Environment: real
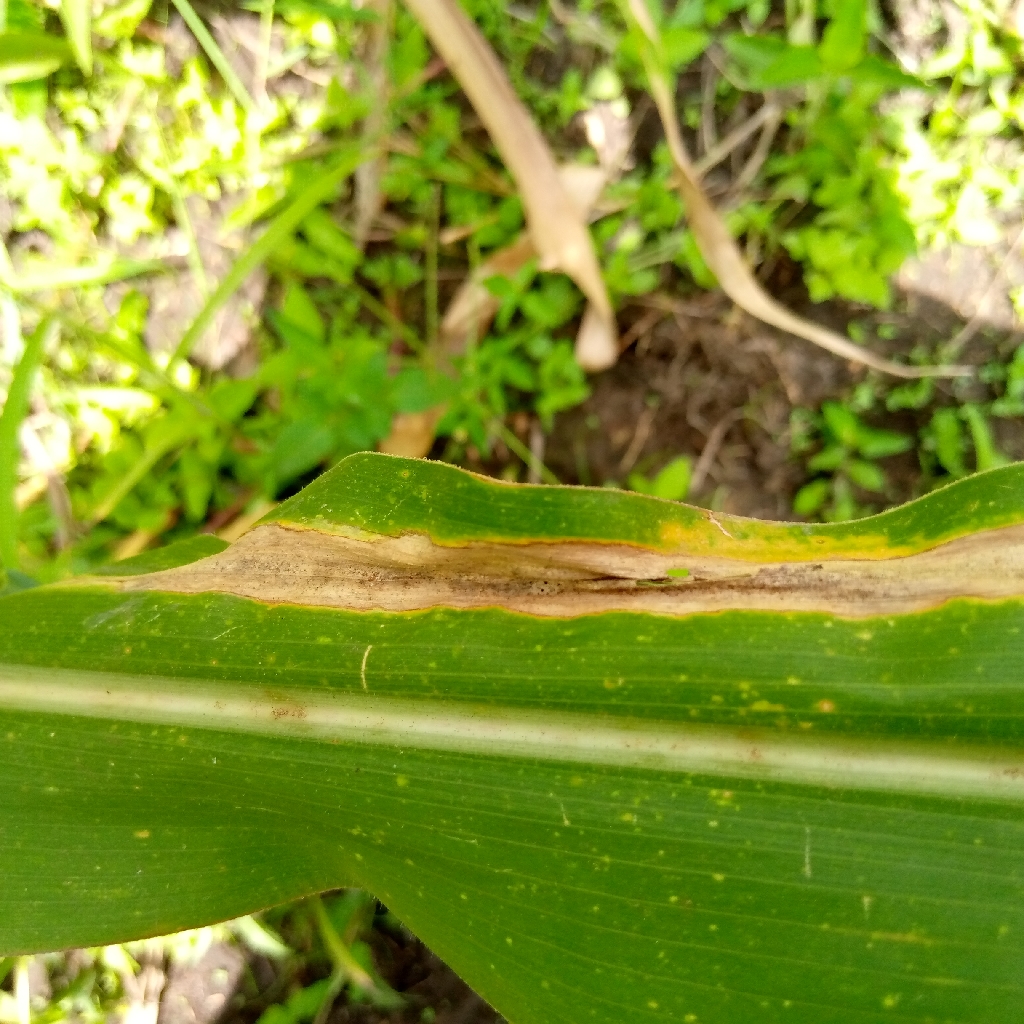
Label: northern_corn_leaf_blight